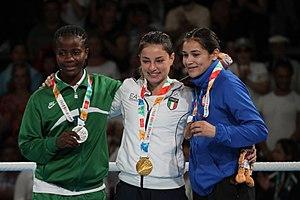
Cérémonie des vainqueurs des Jeux olympiques de la jeunesse de 2018. Boxe Filles -51 kg.